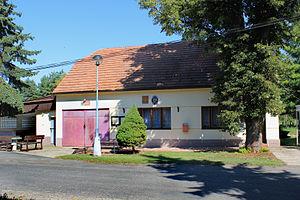
Nový Dvůr est une commune du district de Nymburk, dans la région de Bohême-Centrale, en République tchèque. Sa population s'élevait à 73 habitants en 2018.